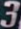
Number: 3